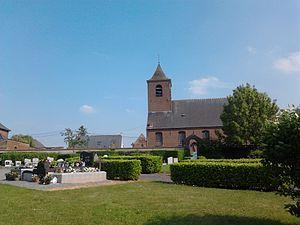
Le cimetère de Dergneau et son église un jour de Juillet...
Dergneau est une section de la commune belge de Frasnes-lez-Anvaing, située en Région wallonne dans la province de Hainaut. Petit village niché au cœur du pays des Collines, Dergneau contient à l'heure actuelle plus de 900 habitants. Cette ancienne commune indépendante a été fusionnée avec Frasnes-lez-Anvaing et ses 12 autres villages en 1977 lors de la grande réforme des structures communales.